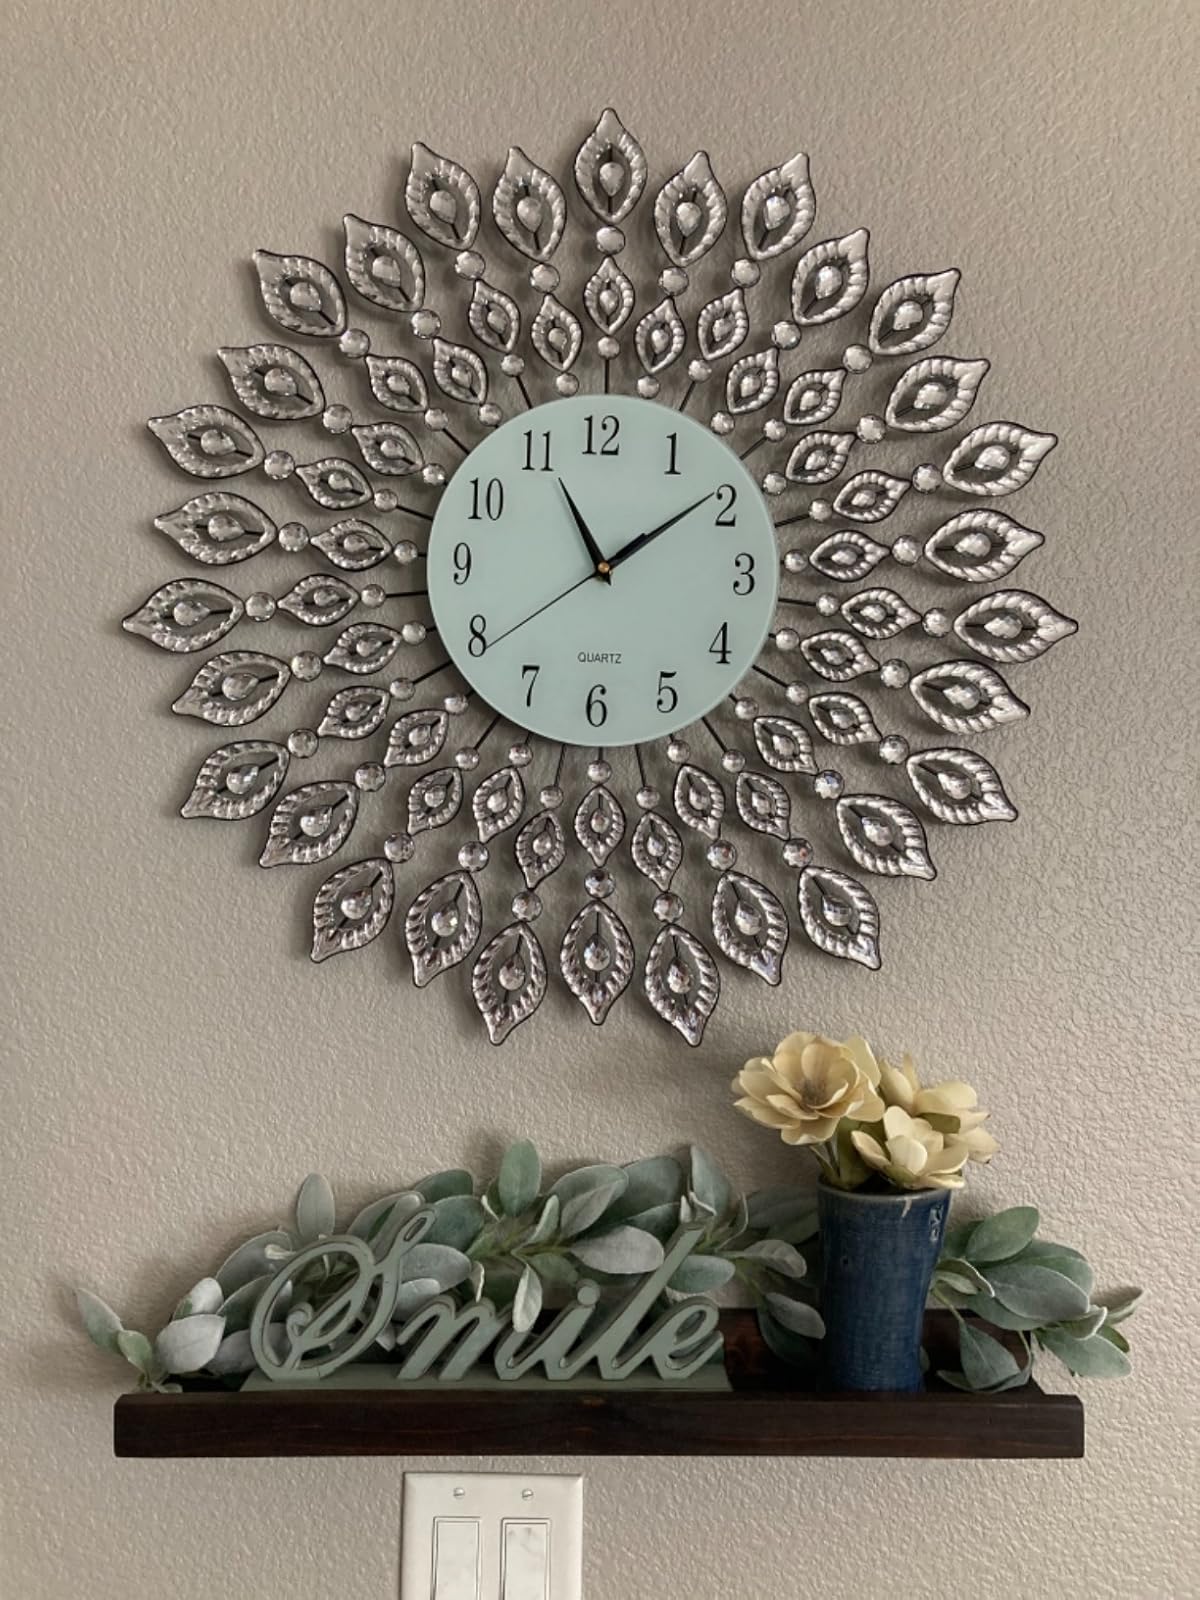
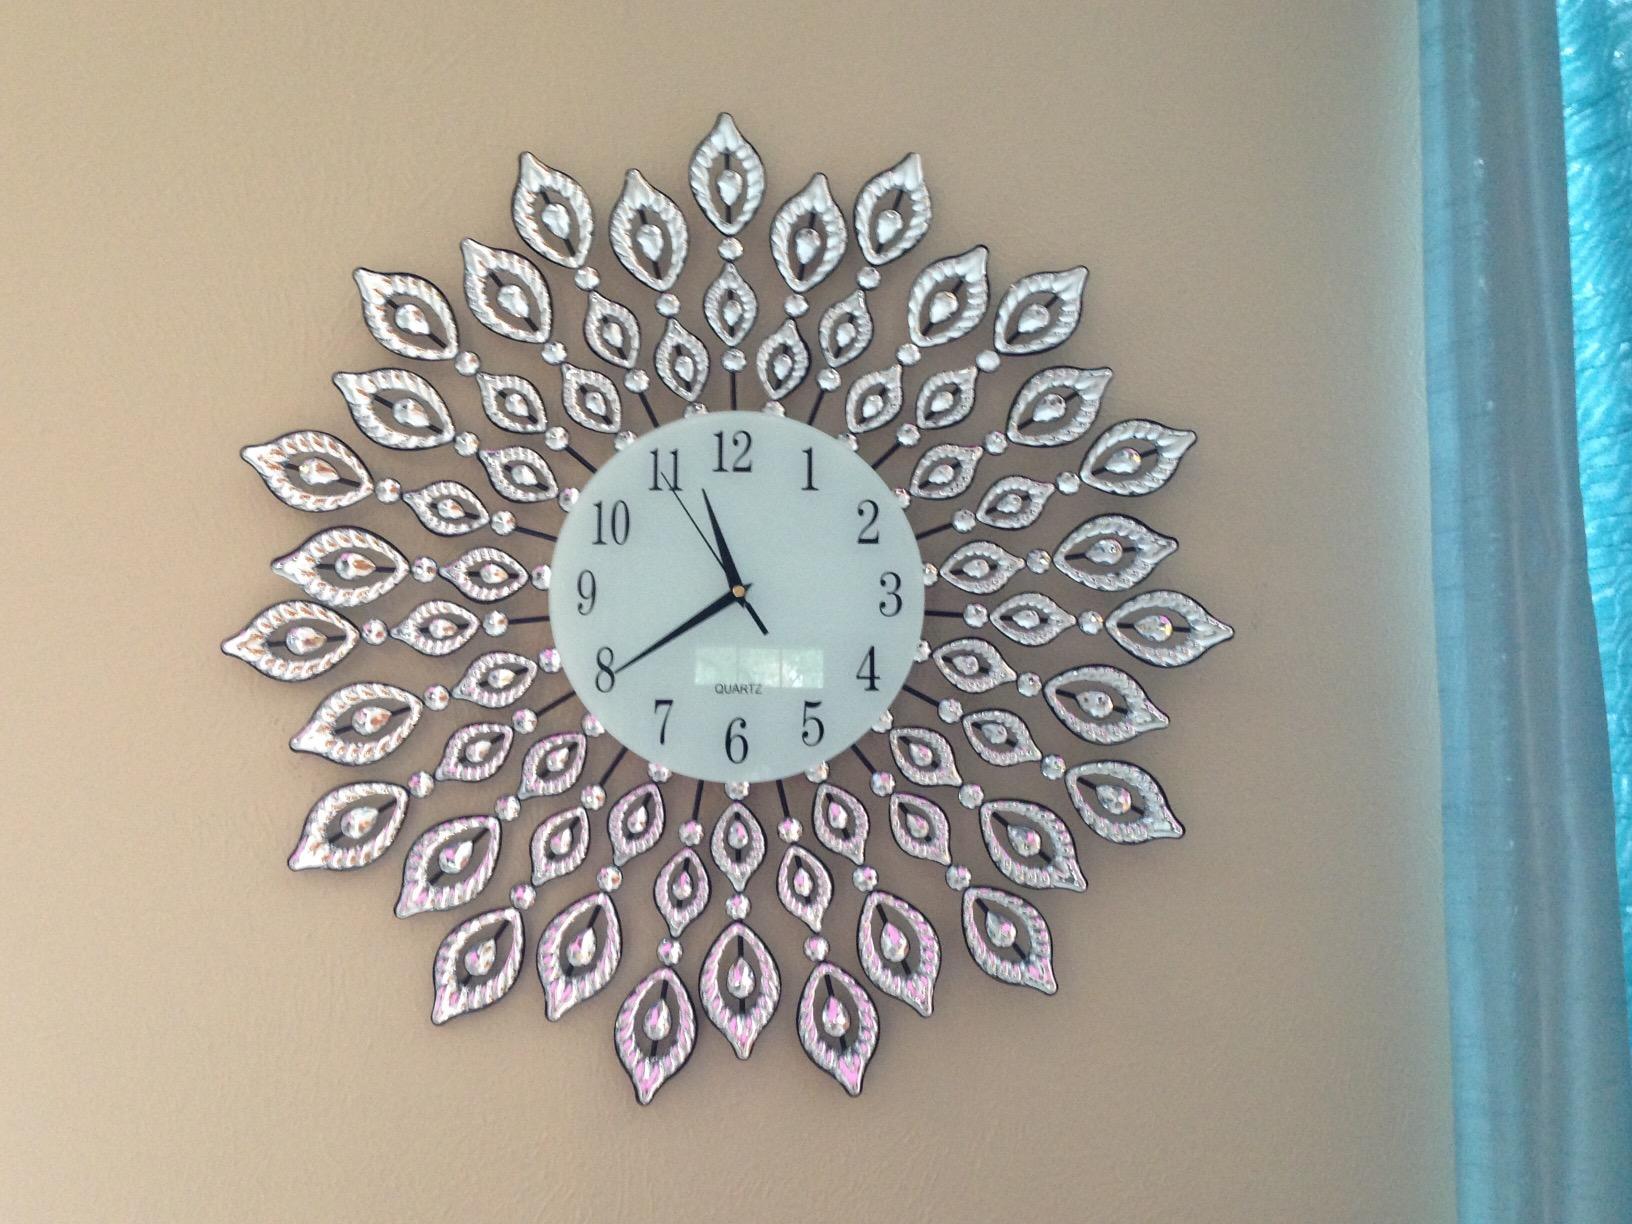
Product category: clock
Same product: yes